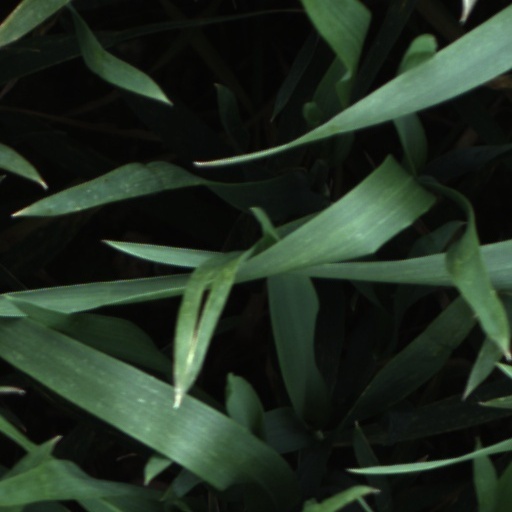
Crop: wheat